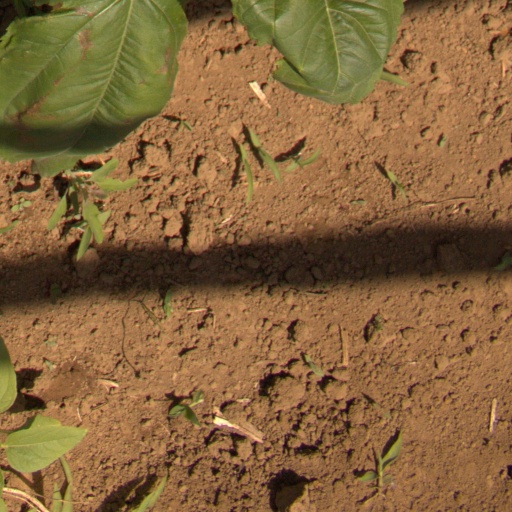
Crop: Jerusalem artichoke